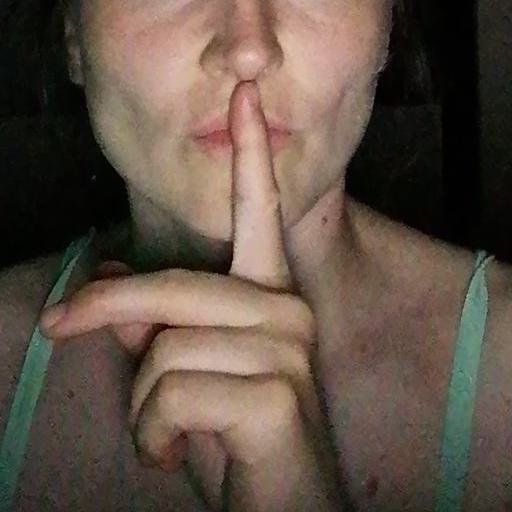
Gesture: mute